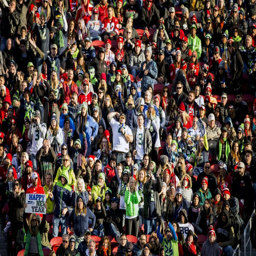
fans were out in full force .